Johan Elmander

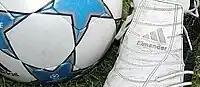
Elmander's personalized boot at Brøndby

Before the 2004–05 season, he was bought by Danish Superliga outfit Brøndby. Despite not scoring as many goals for the club as was expected, he was the playmaker and creative spark of the Brøndby team in the 2004–05 Superliga season, playing mainly as the free-roaming forward behind the sole striker in manager Michael Laudrup's 4–3–3 formation. The team won the double of both the Danish Superliga and the Danish Cup title, and Elmander was voted Brøndby's Player of the Year.